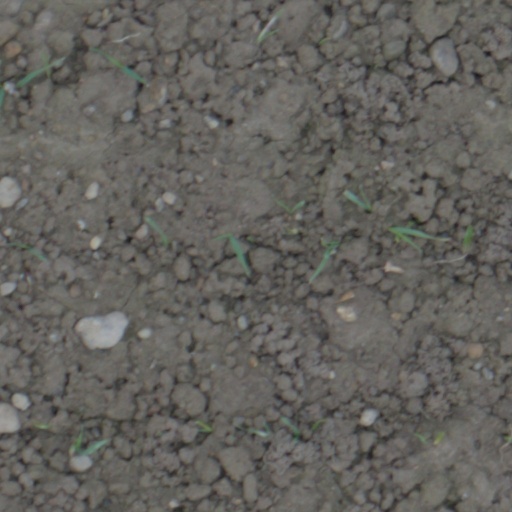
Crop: wheat